East District, Tainan

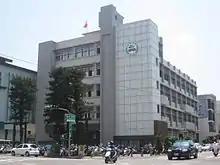
East District office

East District is a district home to 180,828 people located in Tainan, Taiwan.